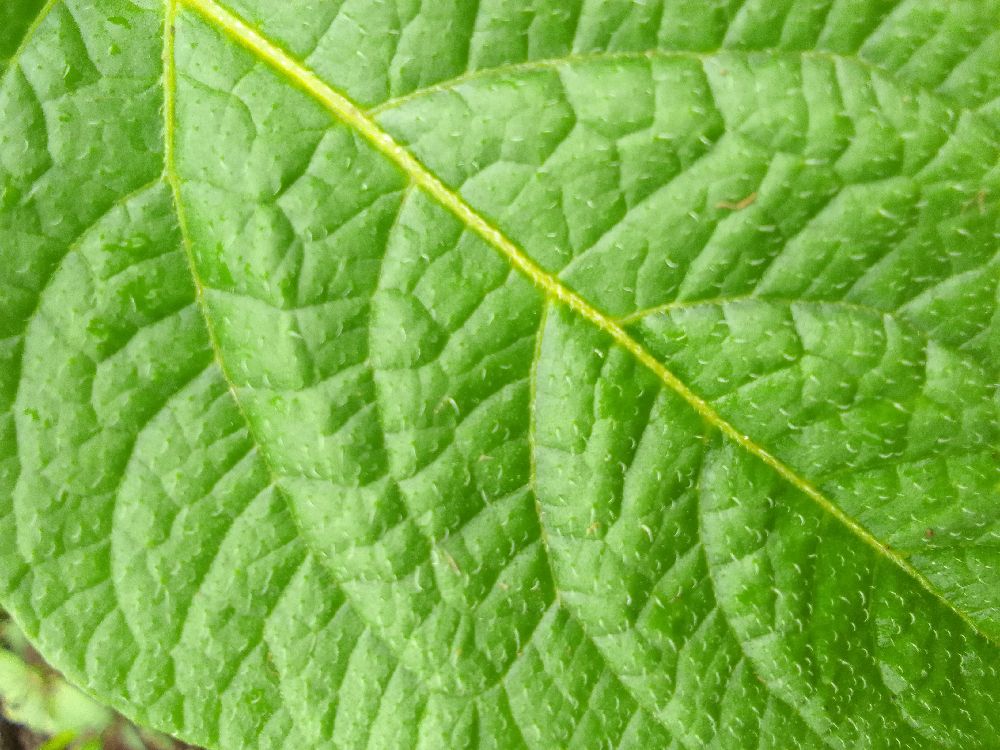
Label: Healthy